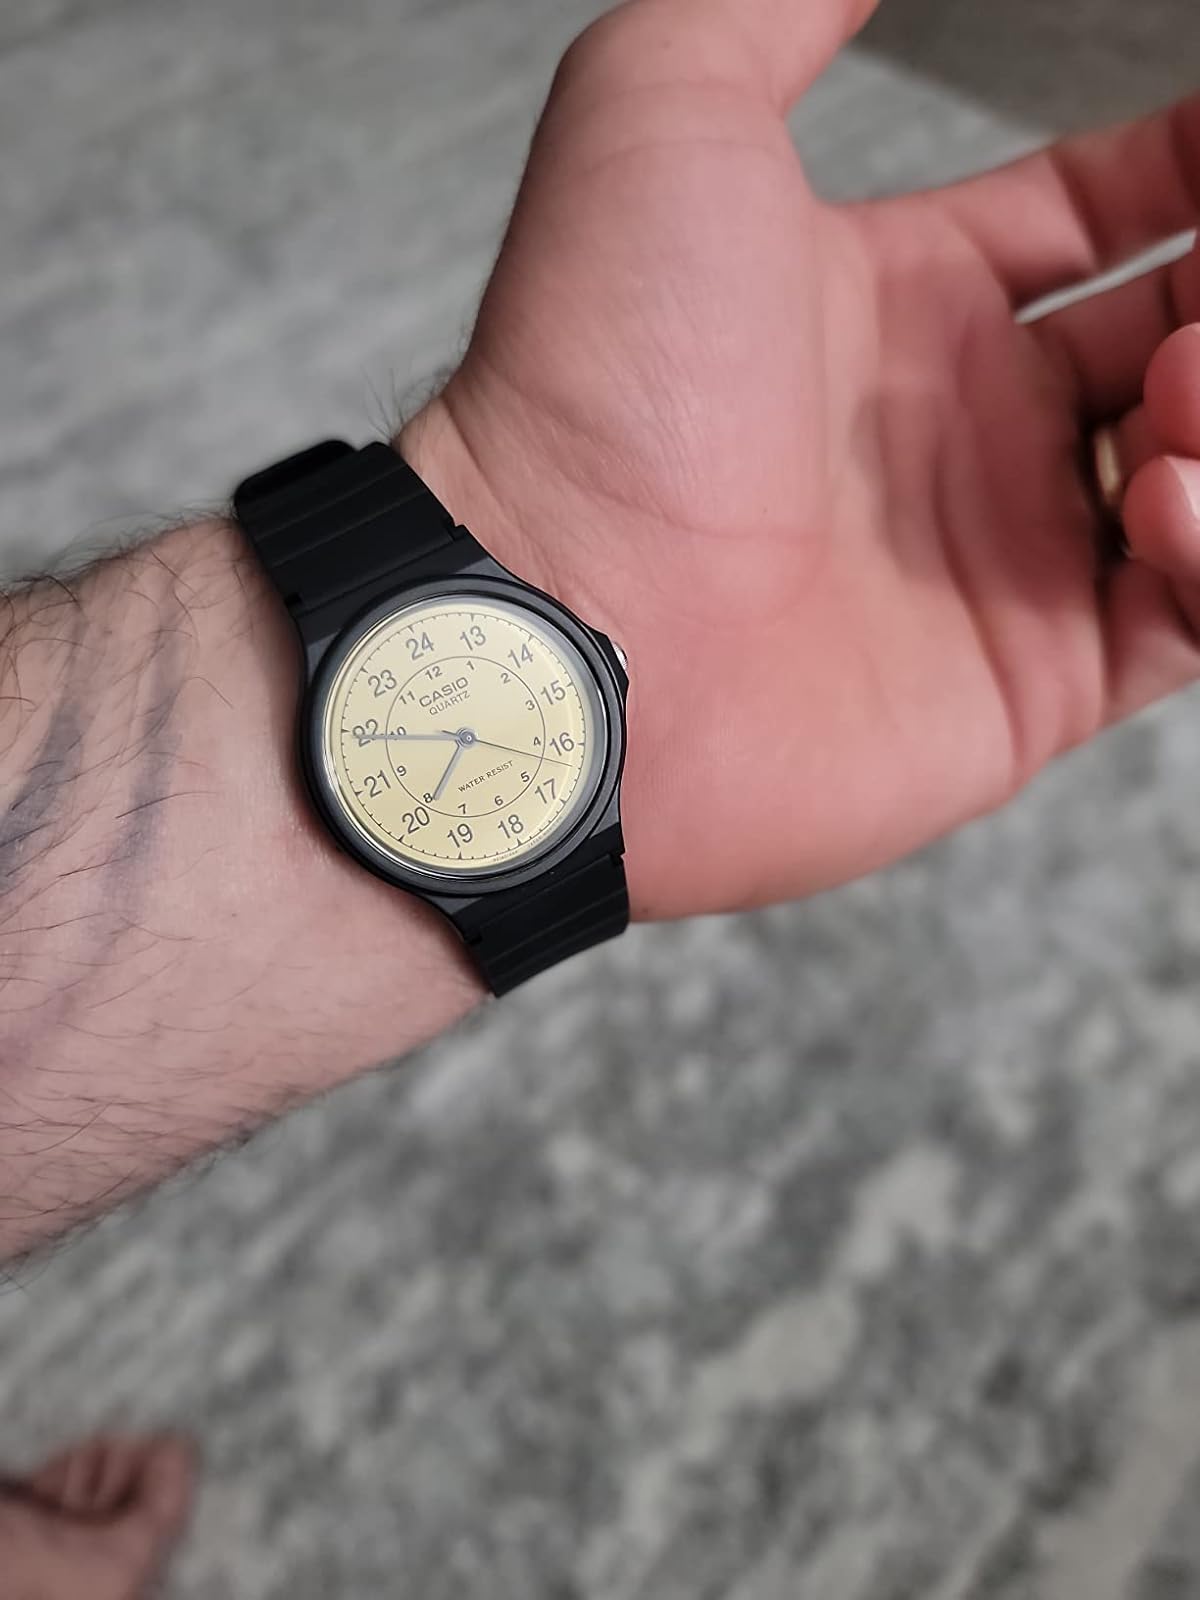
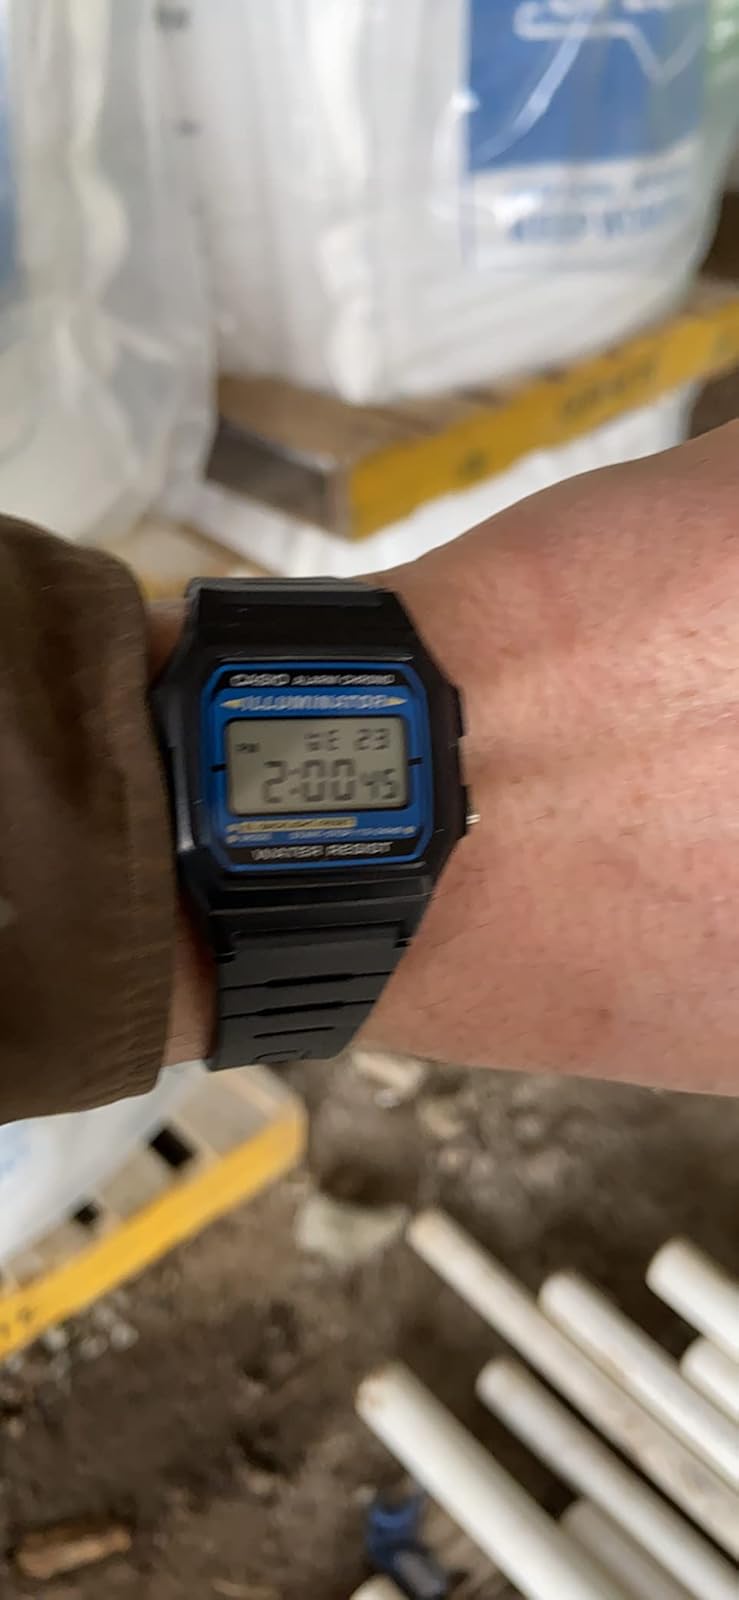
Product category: accessories_watch
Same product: no